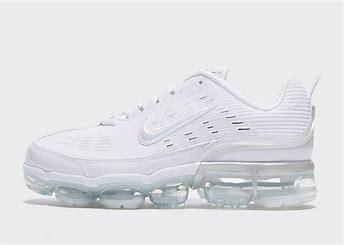
Brand: Nike
Model: Air Vapormax 360